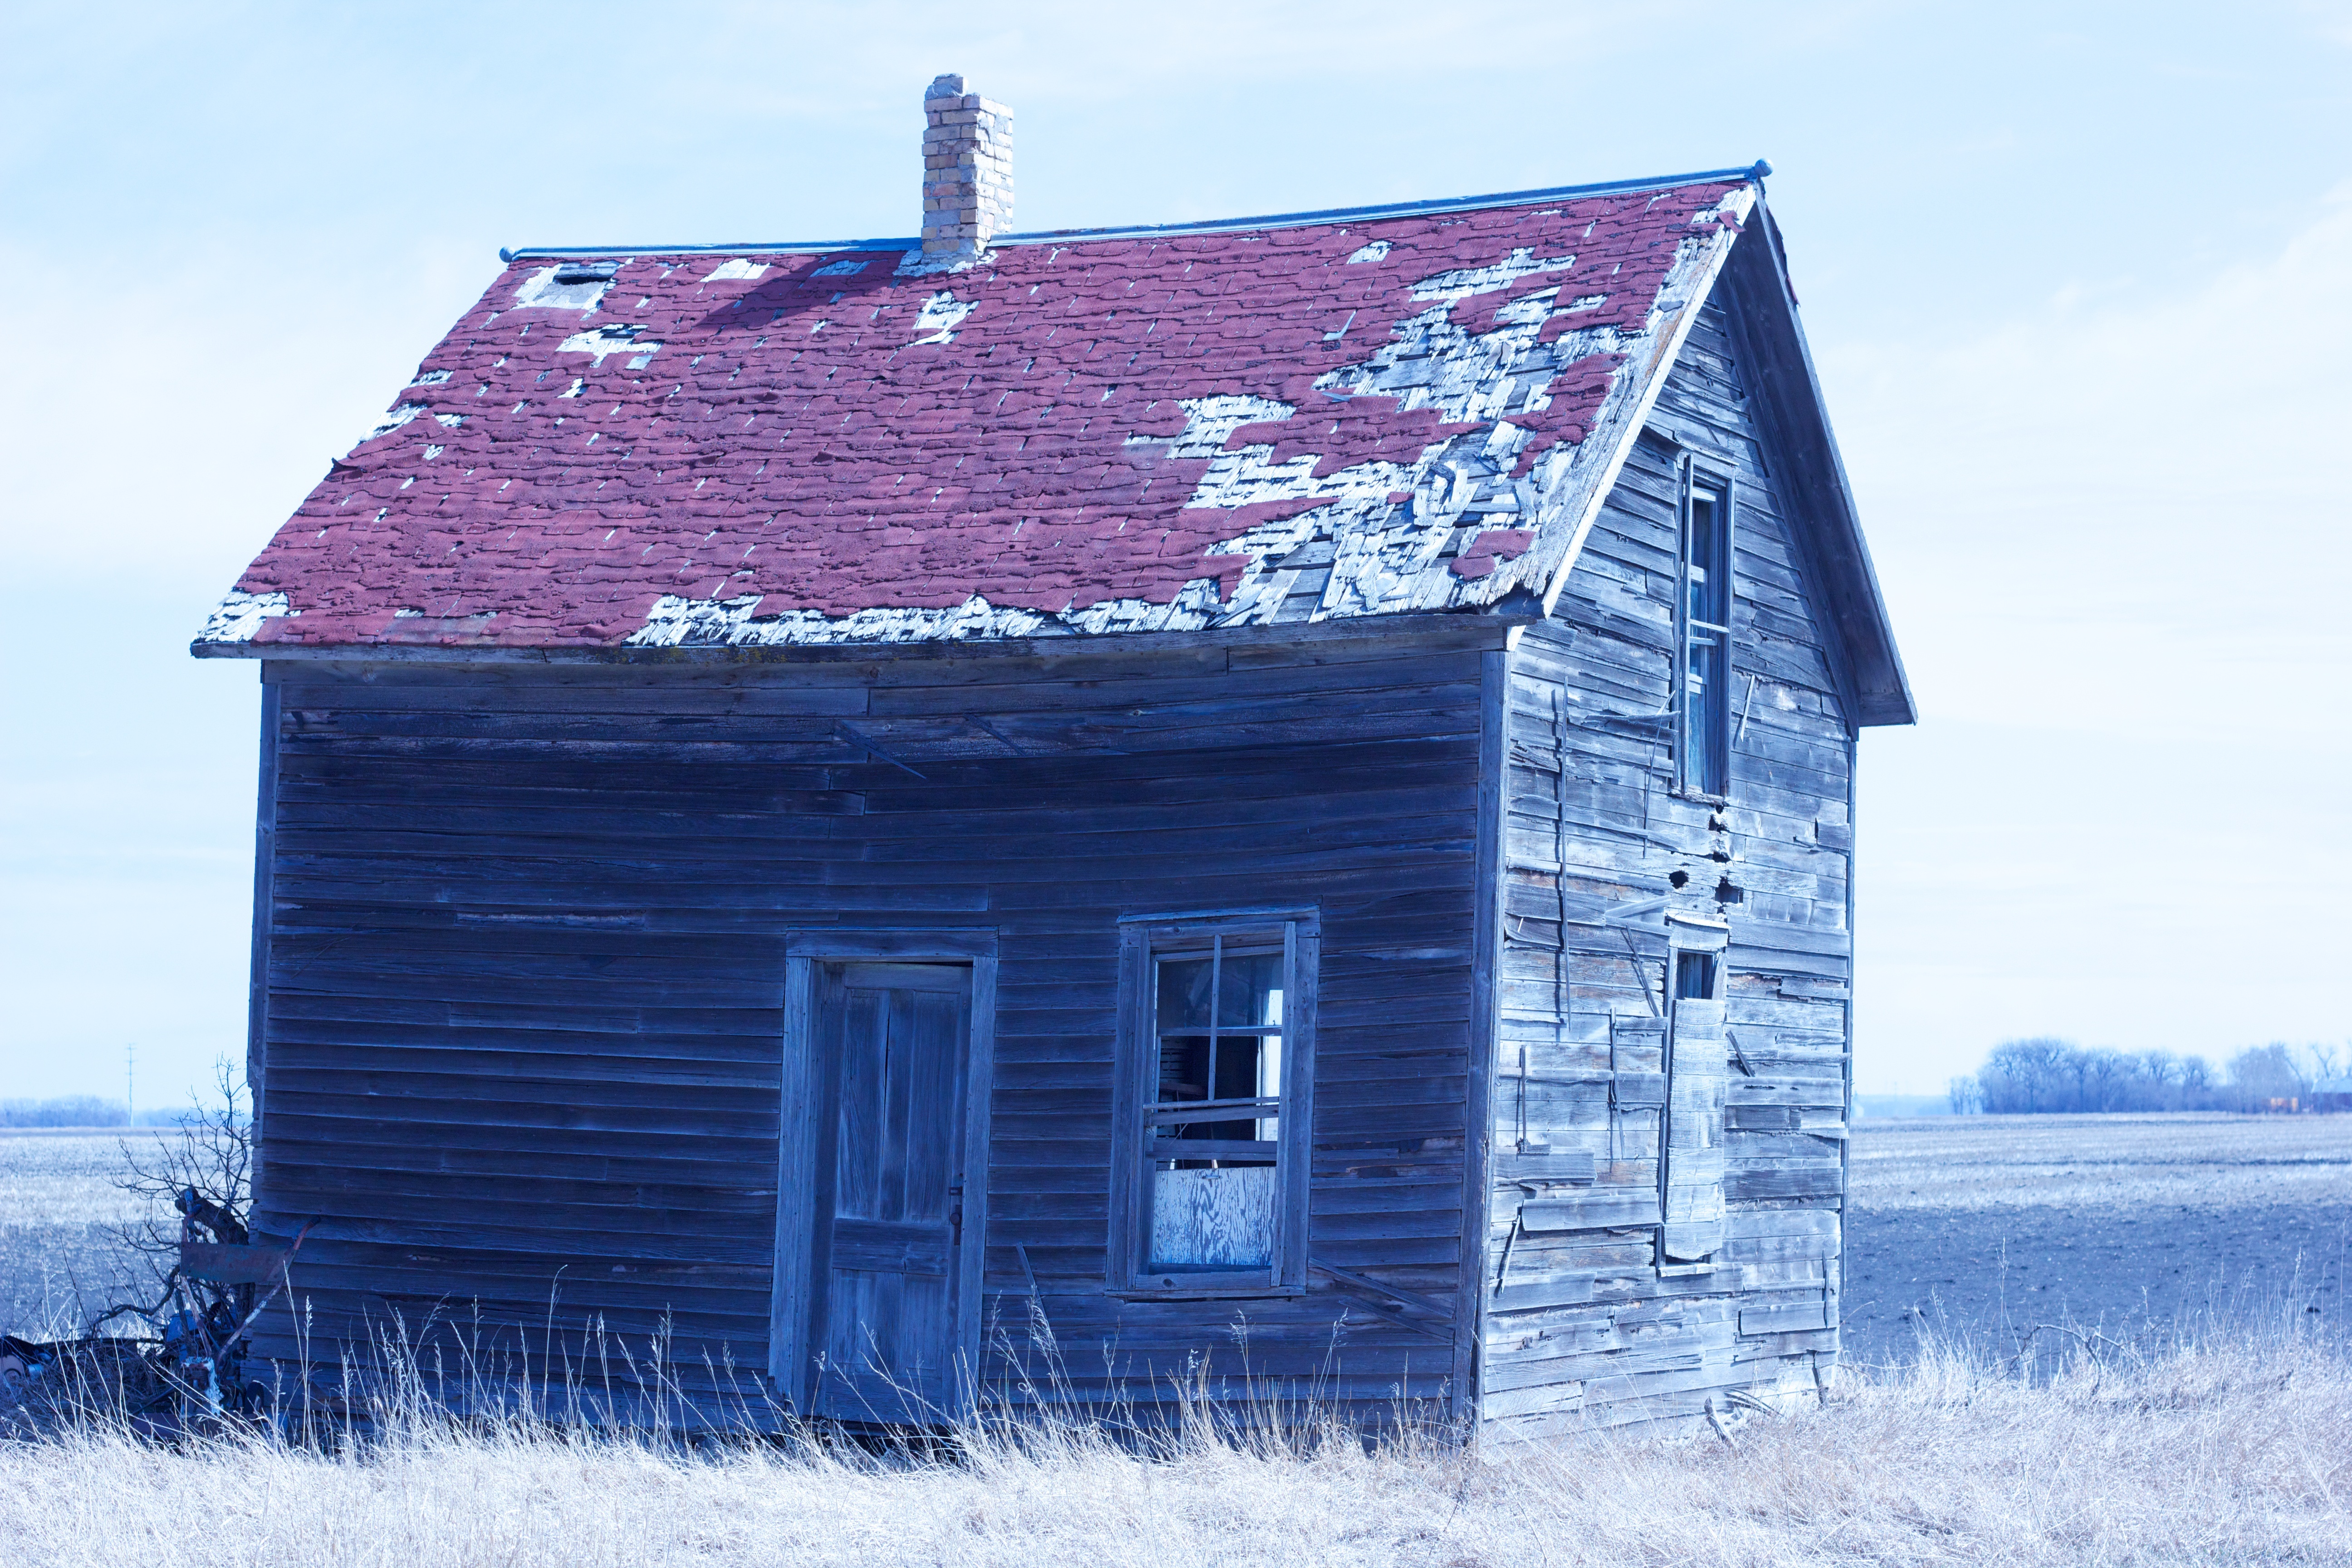
snow, winter, structure, wood, farm, vintage, countryside, house, building, old, barn, home, country, shed, rustic, shack, rural, facade, abandoned, blue, empty, decay, agriculture, weathered, wooden, abandoned shack